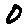
Label: 0